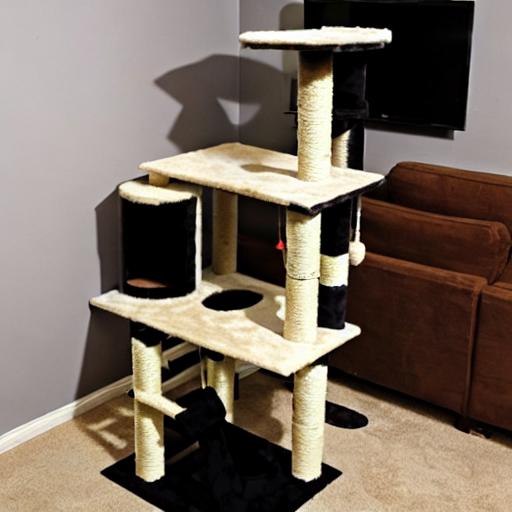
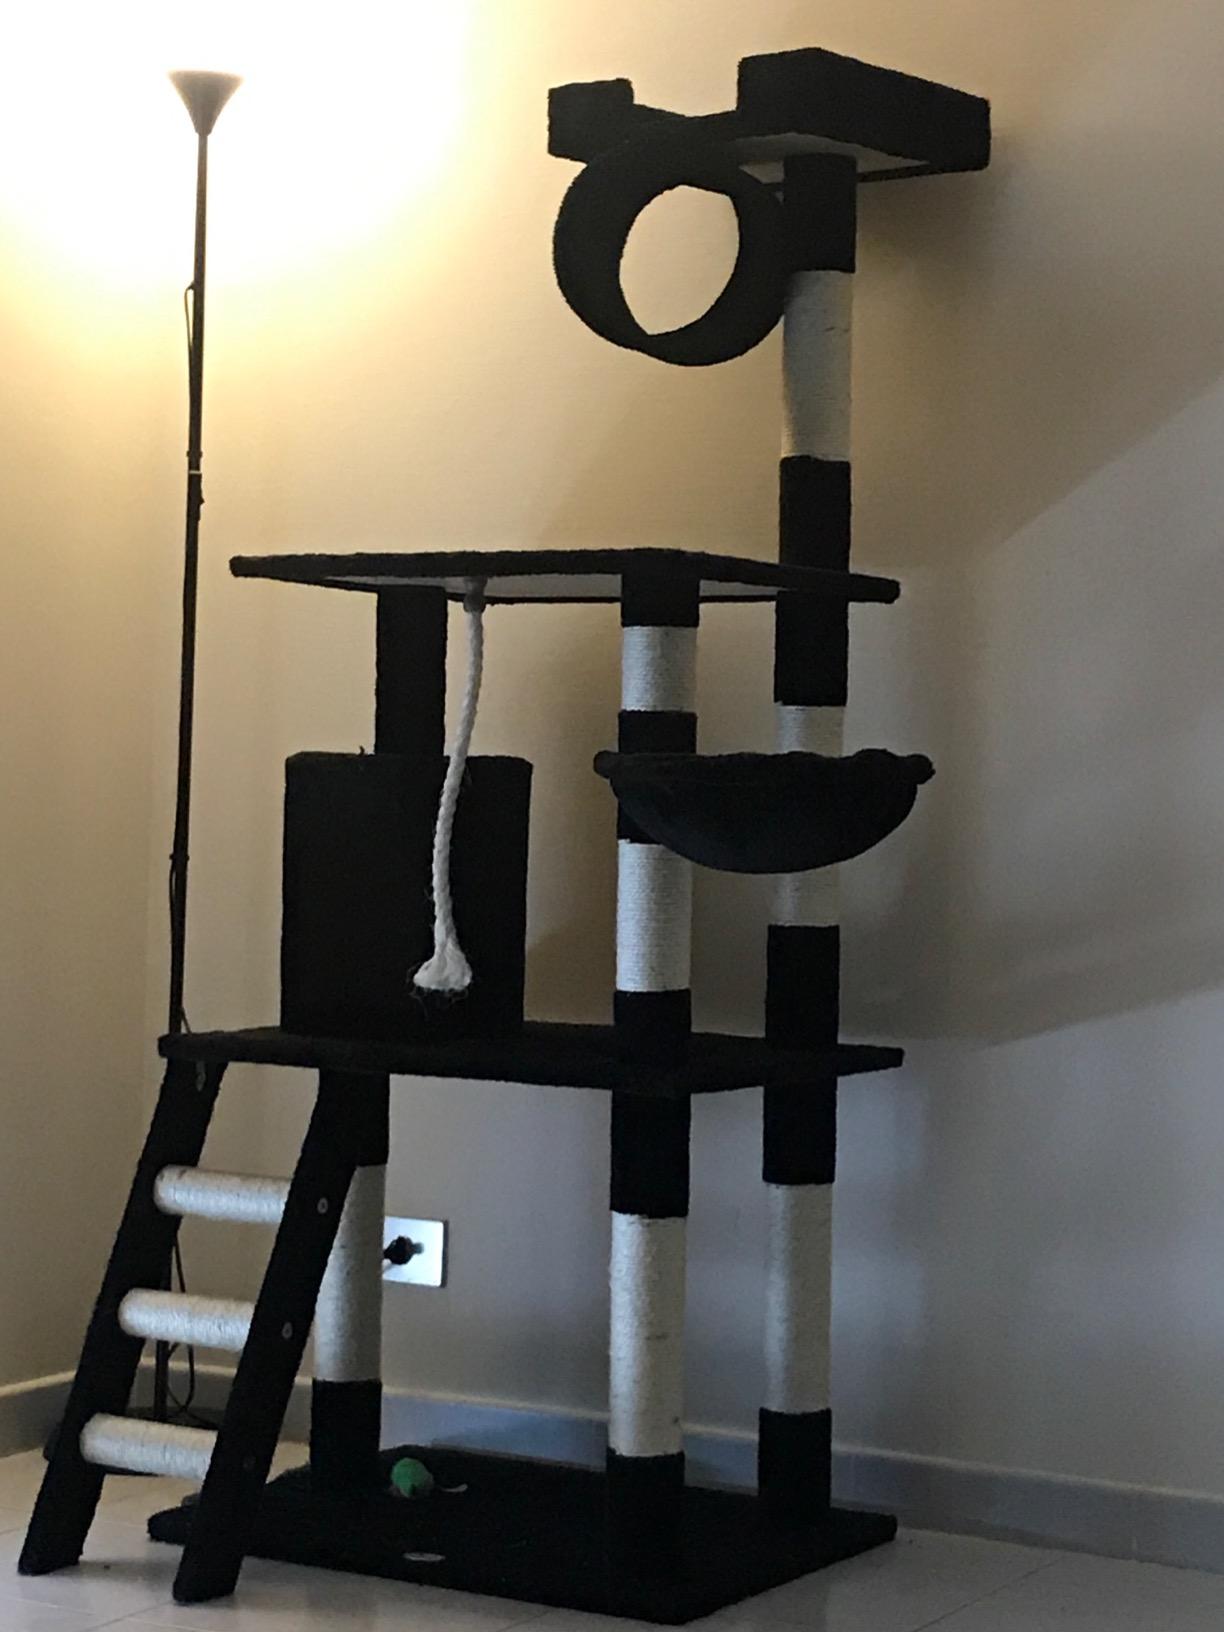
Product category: items_cat tree
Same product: no